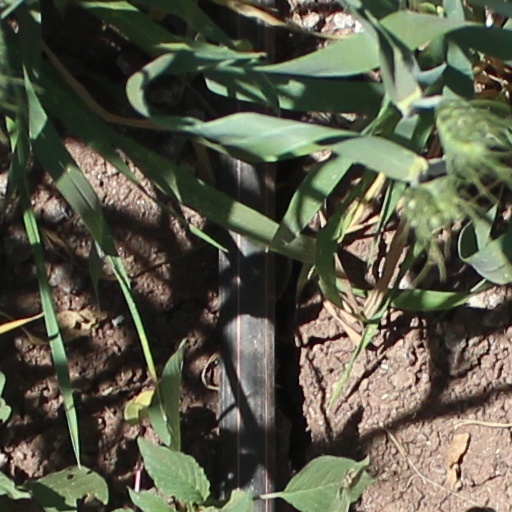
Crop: wheat